Wartburg (marque)

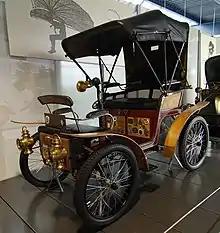
1898 Wartburg

Wartburg was an East German automotive brand used for cars manufactured at VEB Automobilwerk Eisenach. Origins of the brand date back to 1898. The name derives from the Wartburg on one of the hills overlooking the town of Eisenach where the cars were made. From the 1950s until the late 1980s, Wartburgs featured a three-cylinder two-stroke engine with only seven major moving parts (three pistons, three connecting rods and one crankshaft). Production ended in April 1991, and the factory was acquired by Opel.